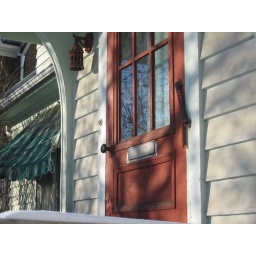
there should be more red doors in the world